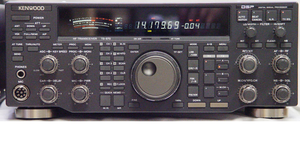
Kenwood Corporation est une entreprise japonaise d'électronique grand public spécialisée dans le matériel de radiocommunication, les autoradios et la Hi-fi.